La Chaux-du-Milieu

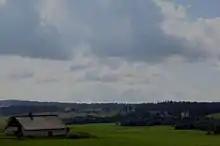
Countryside around La Chaux-du-Milieu

La Chaux-du-Milieu has an area, , of . Of this area, or 49.1% is used for agricultural purposes, while or 48.3% is forested. Of the rest of the land, or 2.5% is settled (buildings or roads) and or 0.2% is unproductive land.